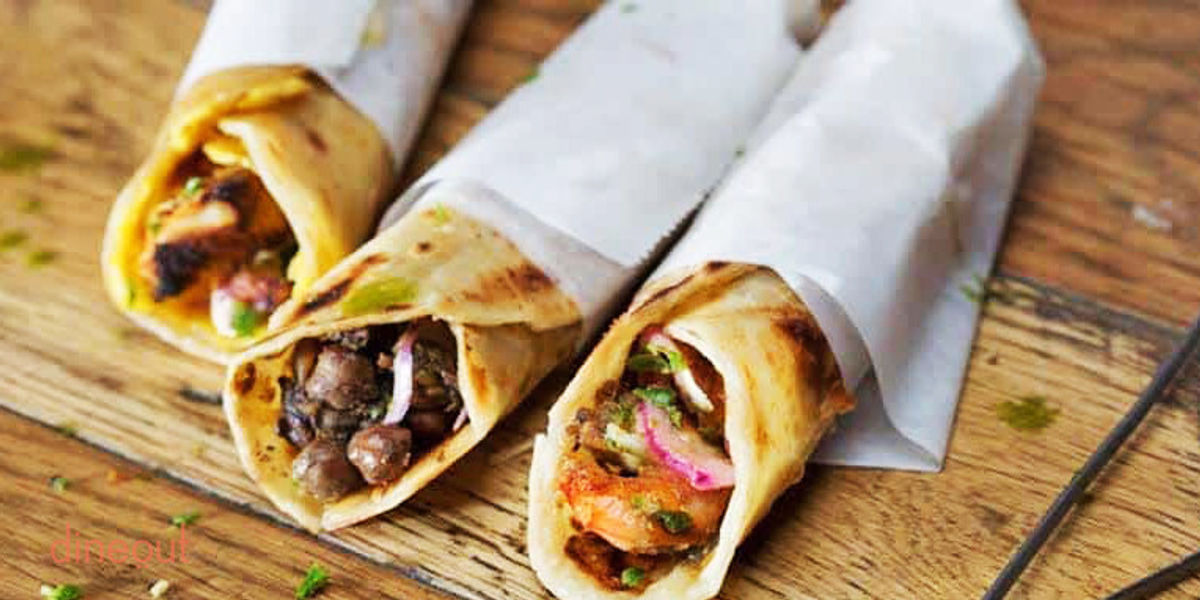
Dish: kaathi_rolls